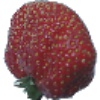
Label: Strawberry Wedge 1